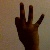
The image shows a hand gesture representing the number 9 in Indian Sign Language.